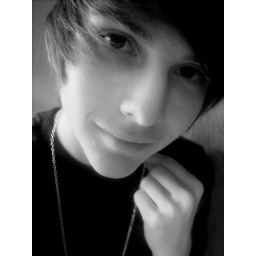
beauty in black white